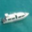
Label: ship